Arthur Adams (comics)

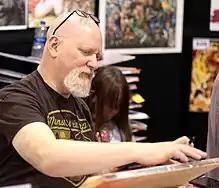
Adams at the 2018 Phoenix Comic Fest

In 1999, Adams returned to Wildstorm to draw an eight-page flashback sequence in issue #4 of Alan Moore's series, "Tom Strong", which was published under Moore's brand for Wildstorm, America's Best Comics. His subsequent Wildstorm work would include "Danger Girl Special" #1 (2000) and two issues of "The Authority" in 2002, significant portions of which Adams was asked by DC Comics to redraw in order to de-emphasize the violence, in light of the September 11 attacks, much to Adams' frustration. That same year, Adams and writer Steve Moore co-created "Jonni Future", a pastiche of a pulp science fiction series such as Adam Strange and Barbarella, which was published in eight-page installments in the America's Best Comics anthology "Tom Strong's Terrific Tales", the first ten issues of which Adams penciled from 2002 to 2004. Adams work on "Jonni Future" has been characterized as exhibiting a romantic influence, with greater amounts realism and fine hatching, which Adams refers to as "noodling". Adams says he was inspired by sources such as Paolo Eleuteri Serpieri, Warren Publishing's "Vampirella", and the character designs in Capcom video game character books when he drew "Jonni Future", and refrained from using straight edges or templates in order to achieve a more elegant, hand-drawn appearance. He regards "Jonni Future" as his best work.